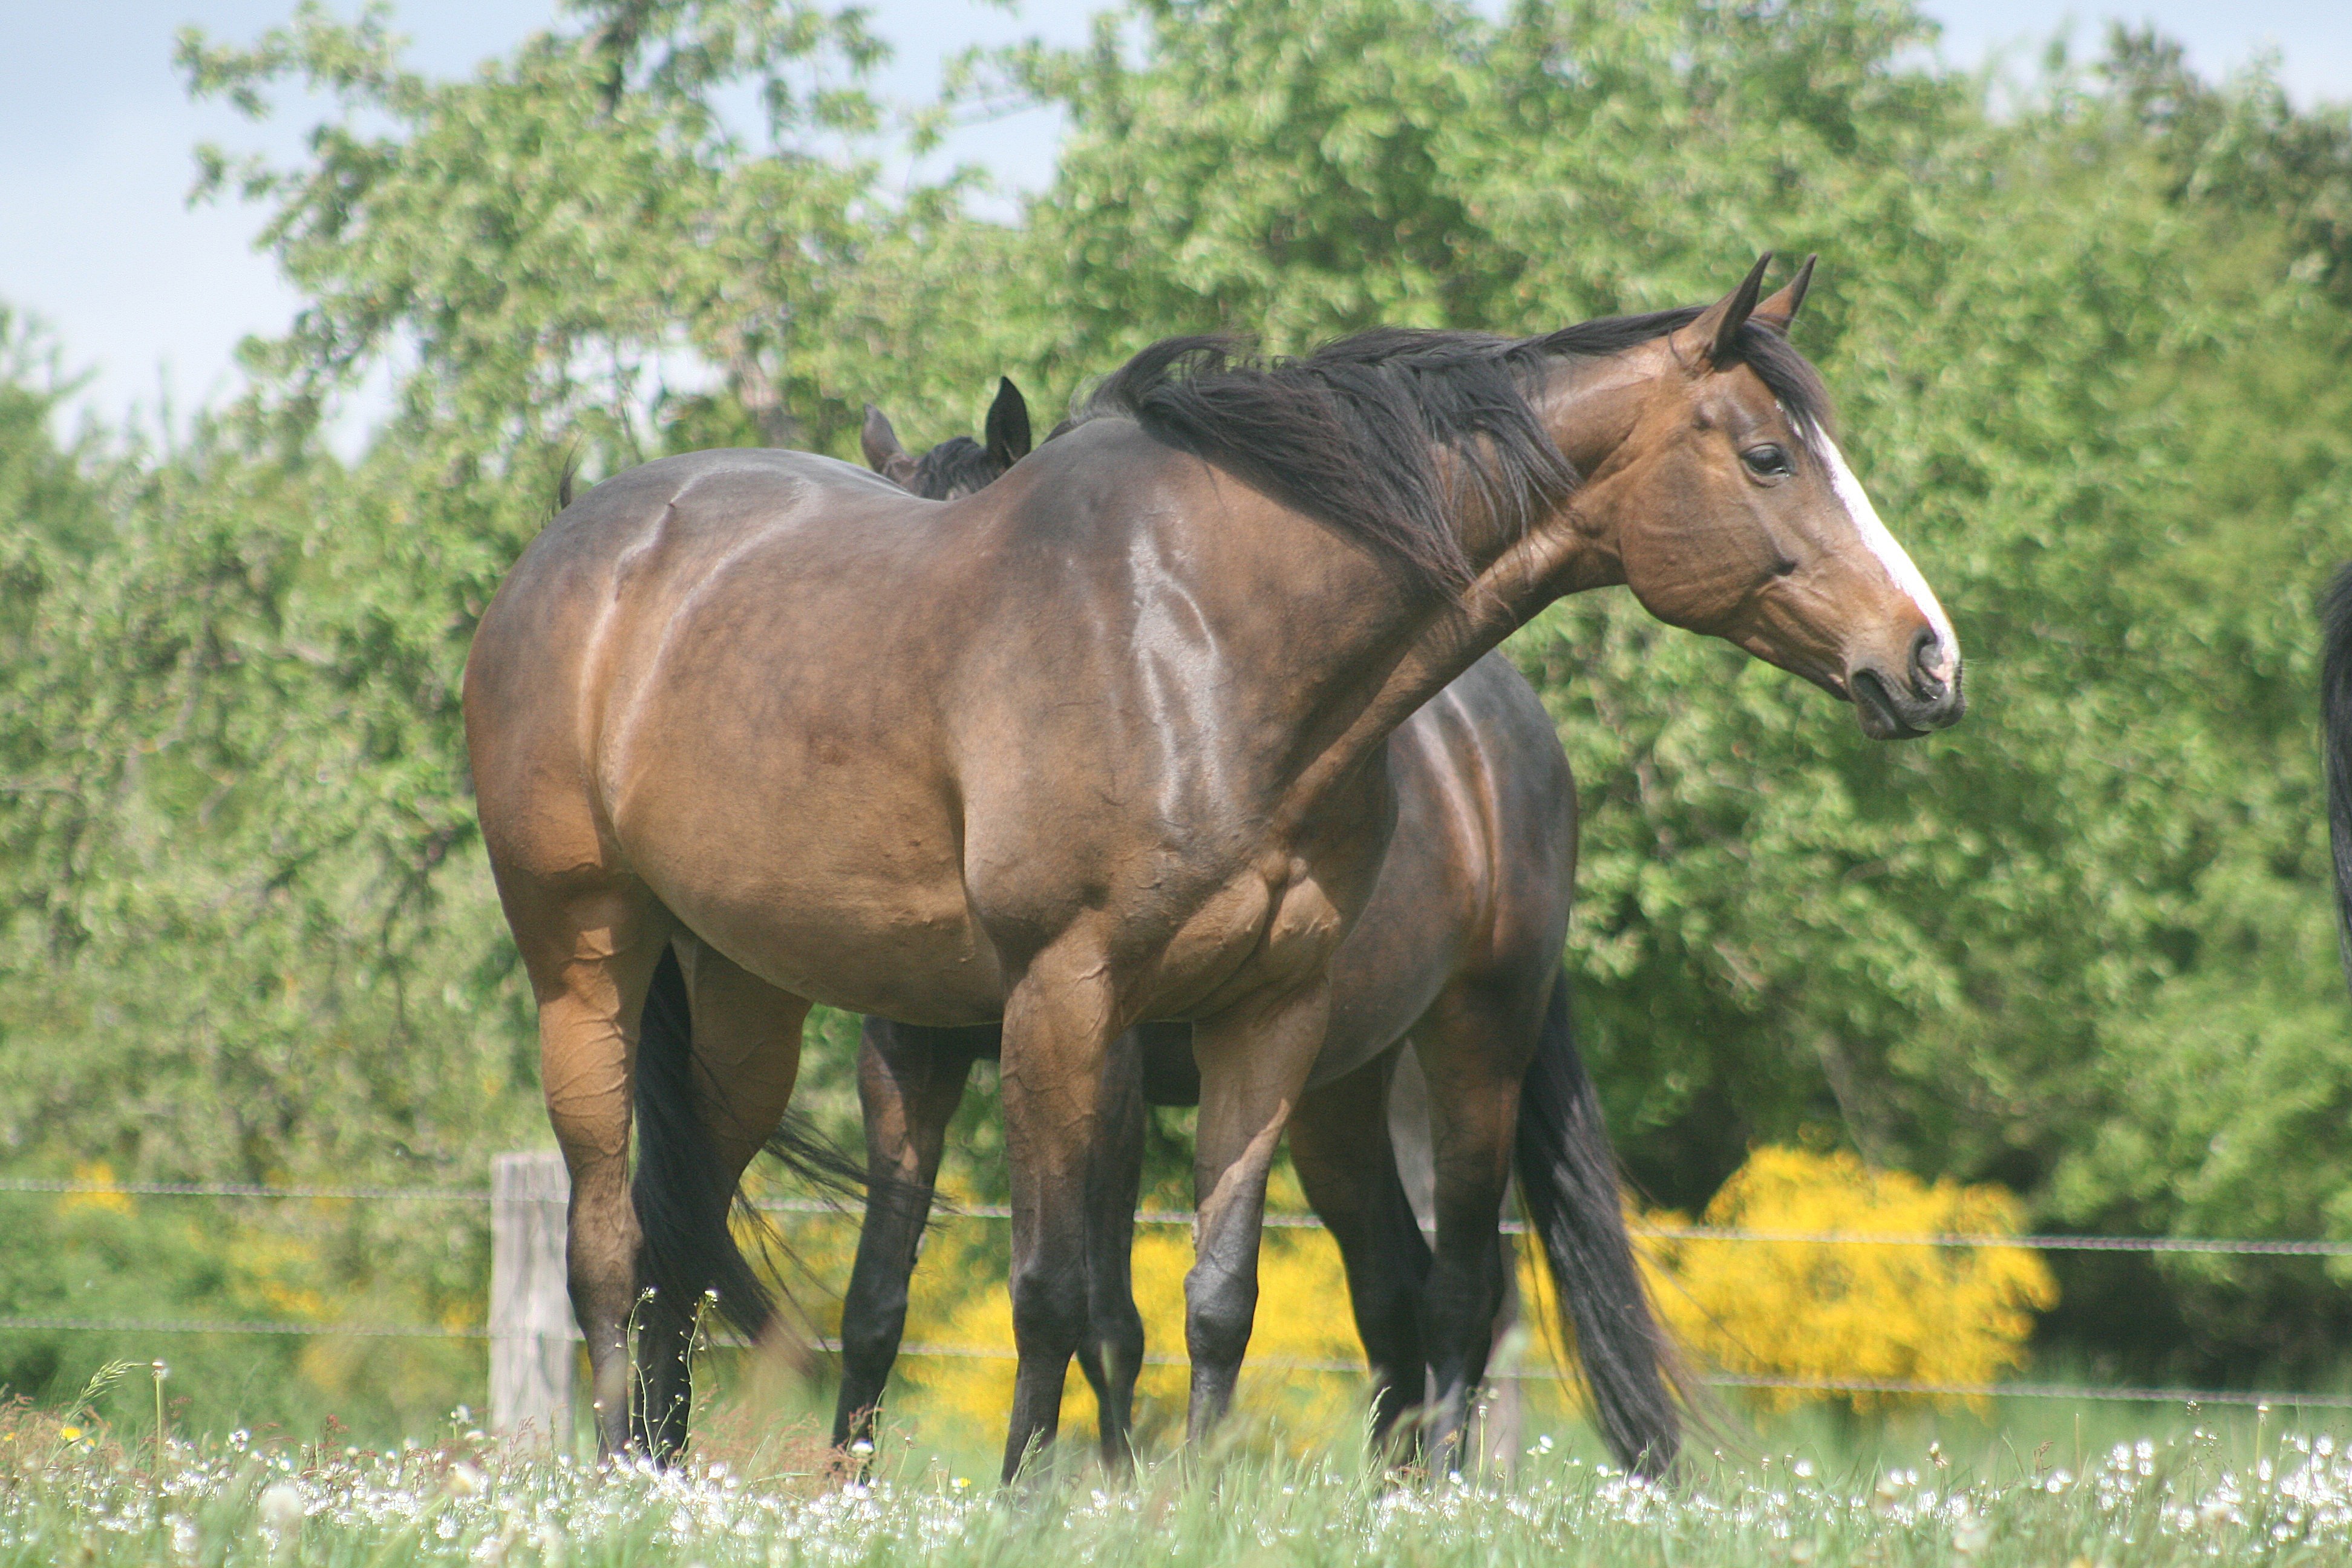
meadow, green, herd, pasture, grazing, horse, mammal, stallion, mane, horses, vertebrate, mare, coupling, foal, colt, pack animal, eventing, trail riding, horse like mammal, mustang horse, endurance riding